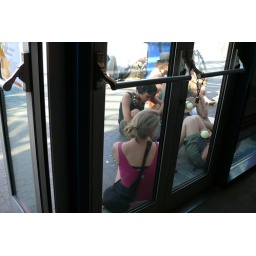
shirt - juggling in pink ejc karlsruhe 2008